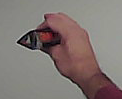
Product: toblerone_black